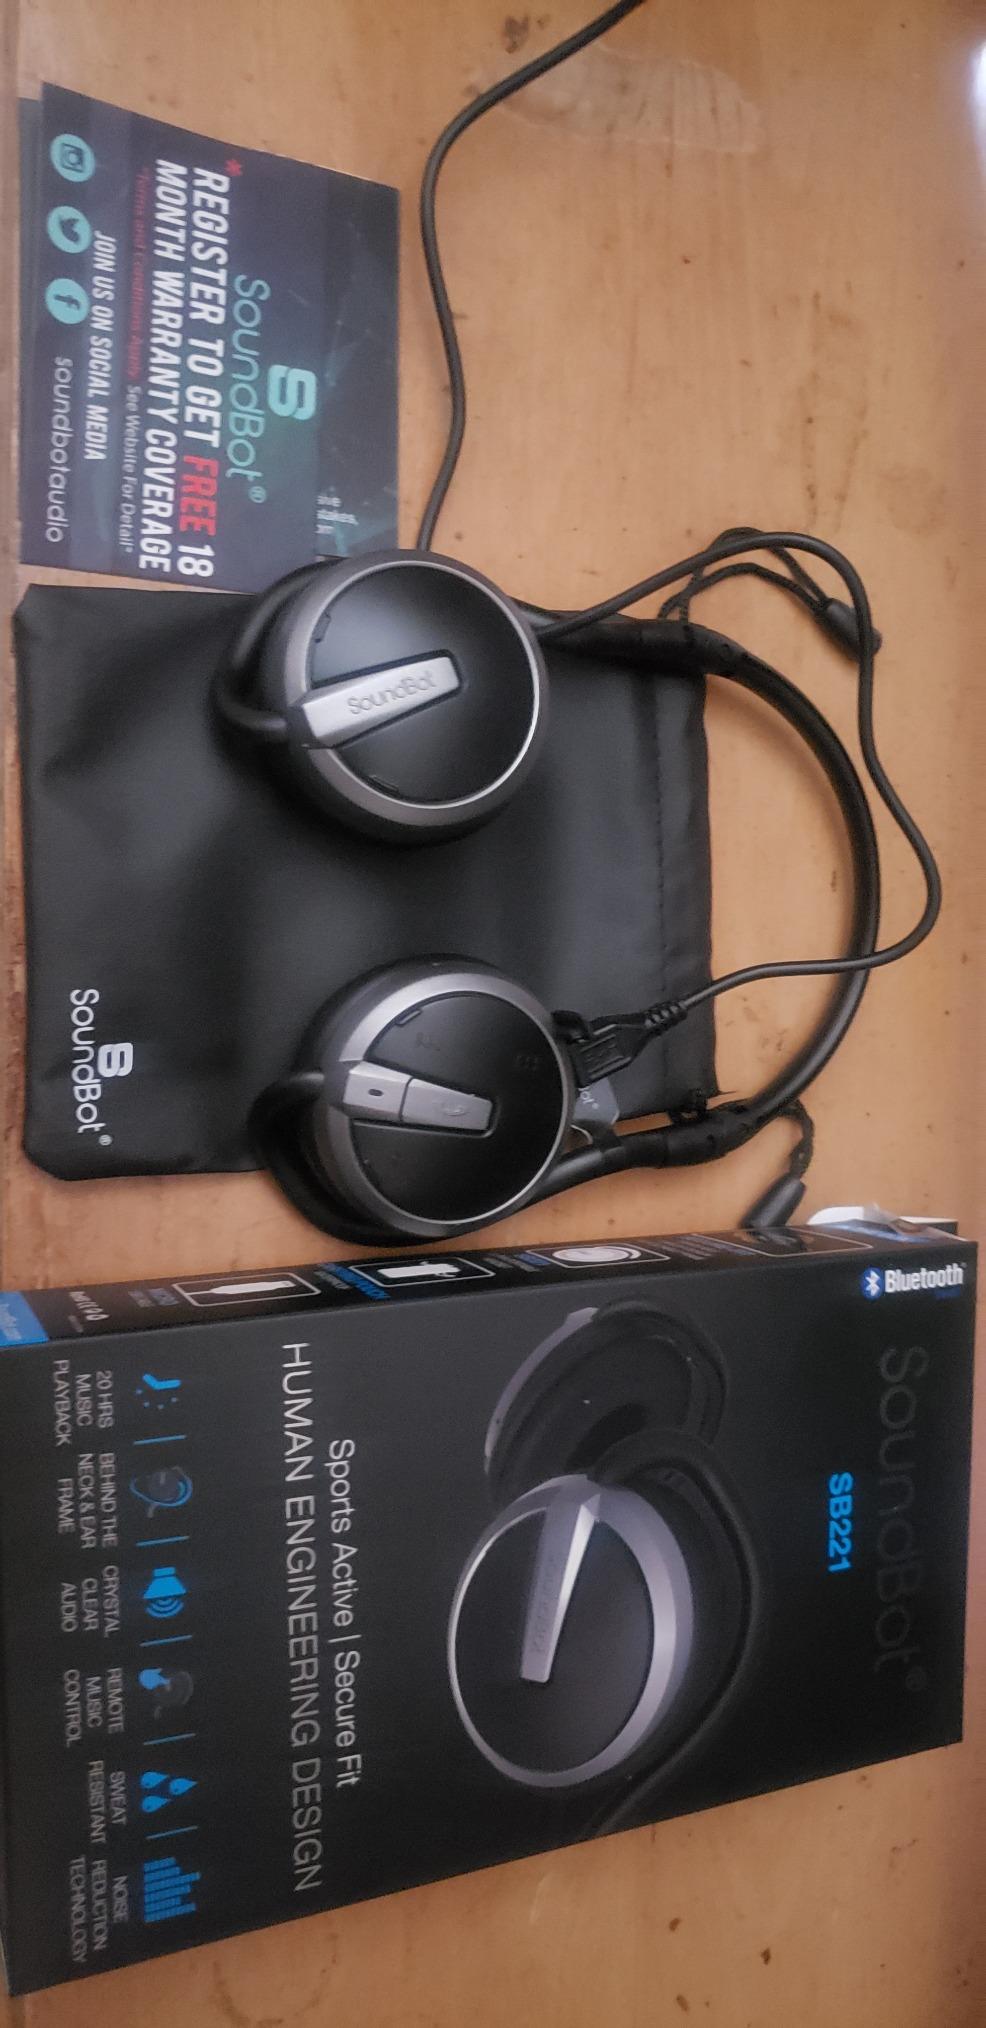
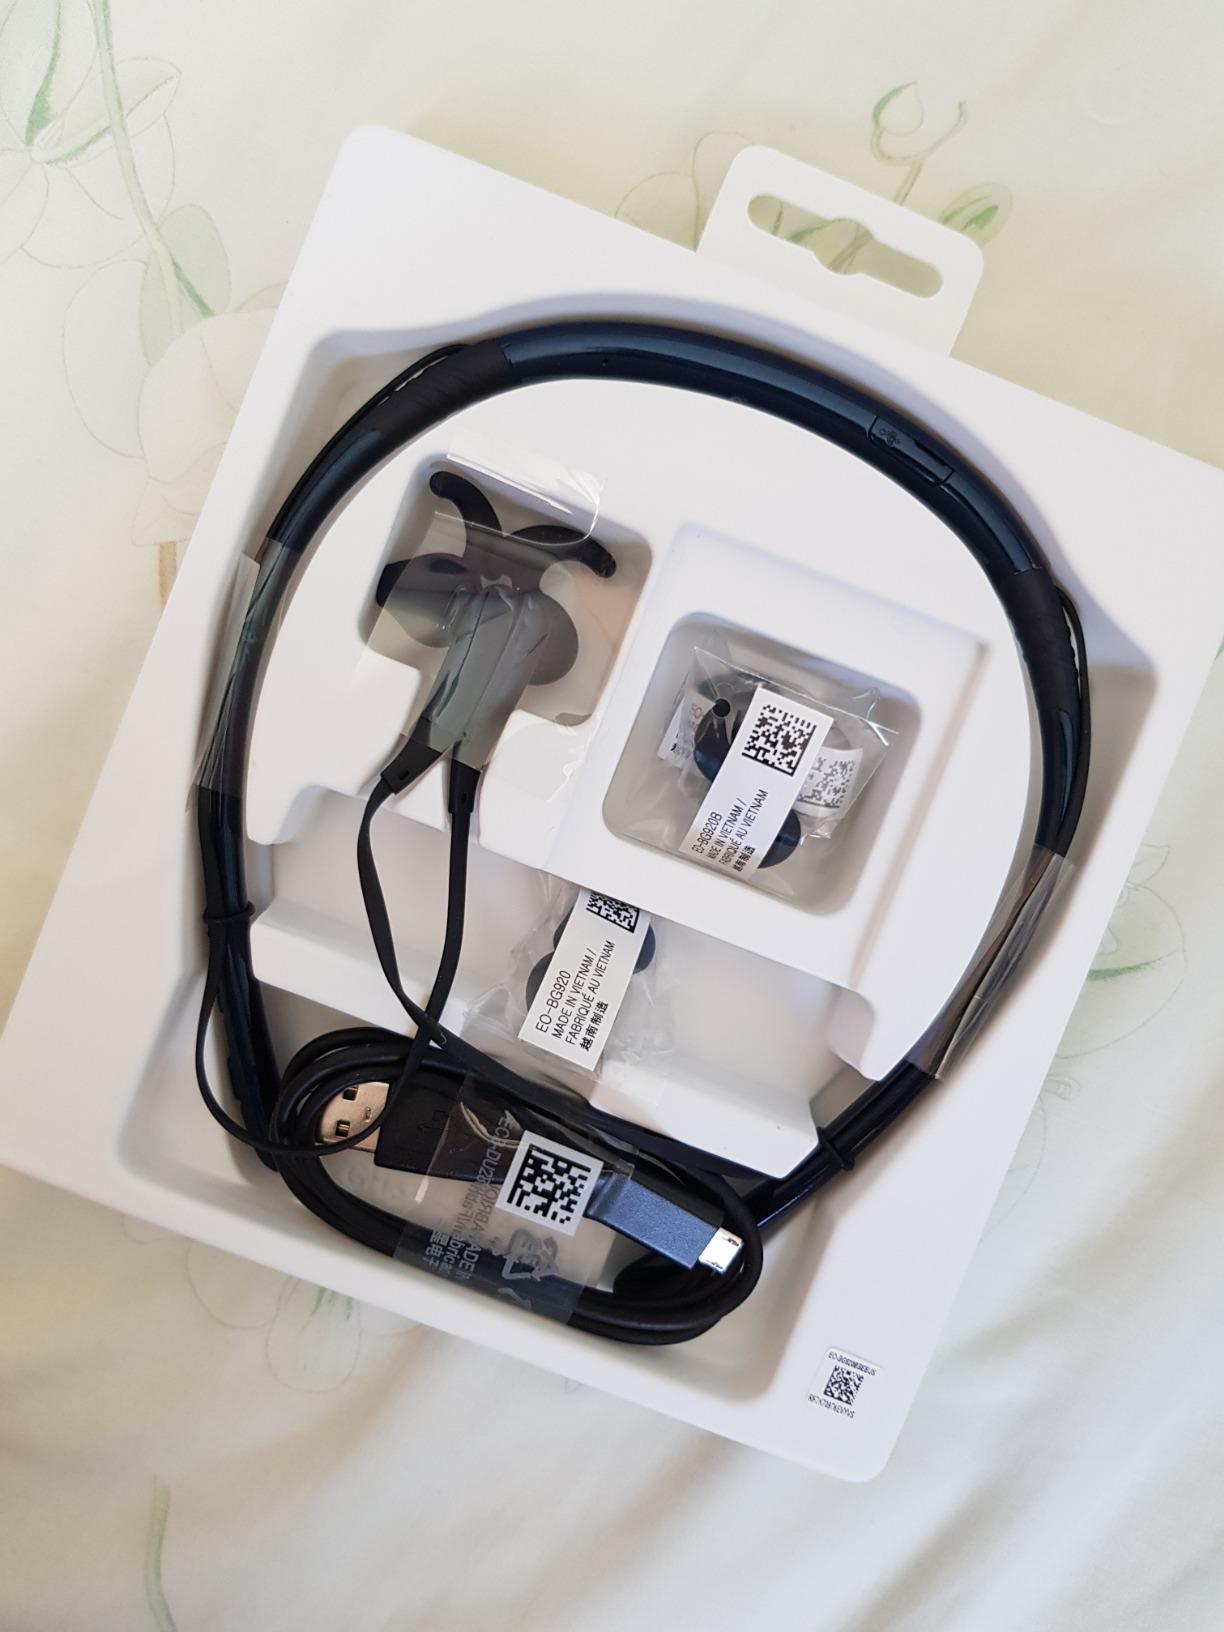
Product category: headphones
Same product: no